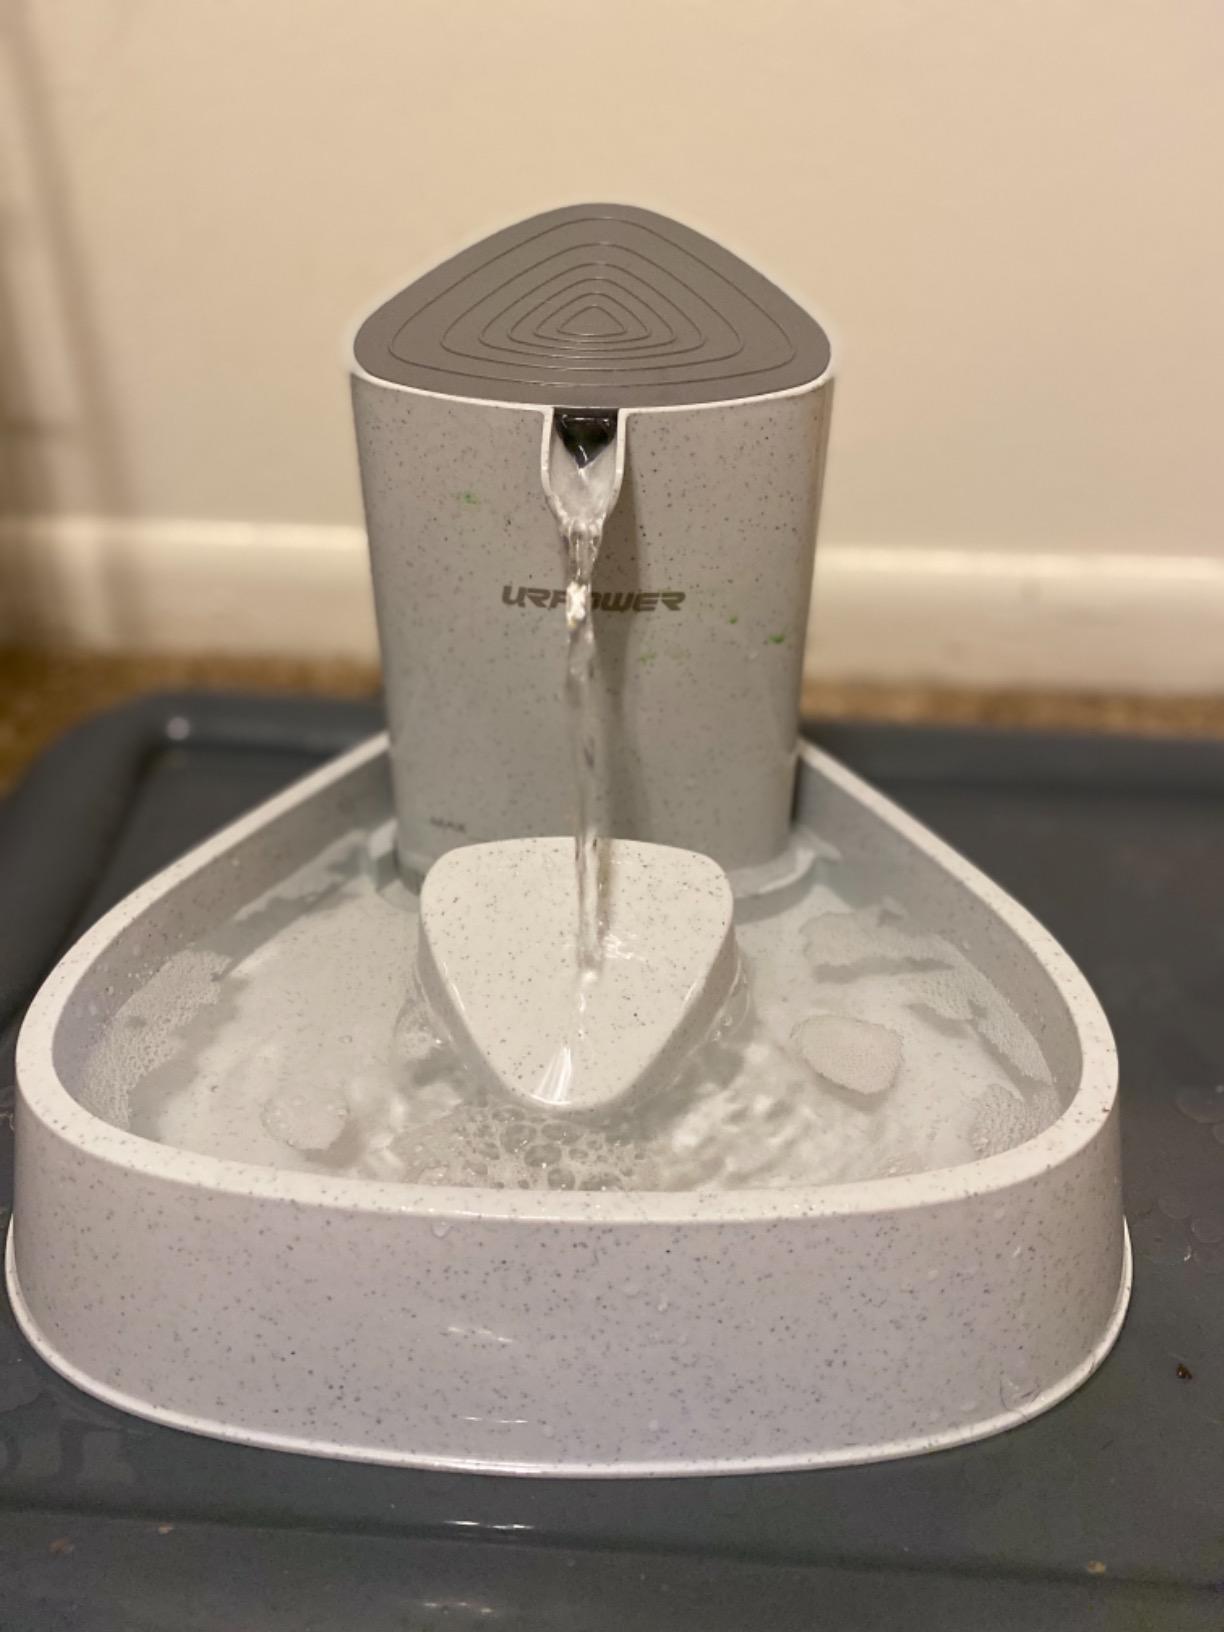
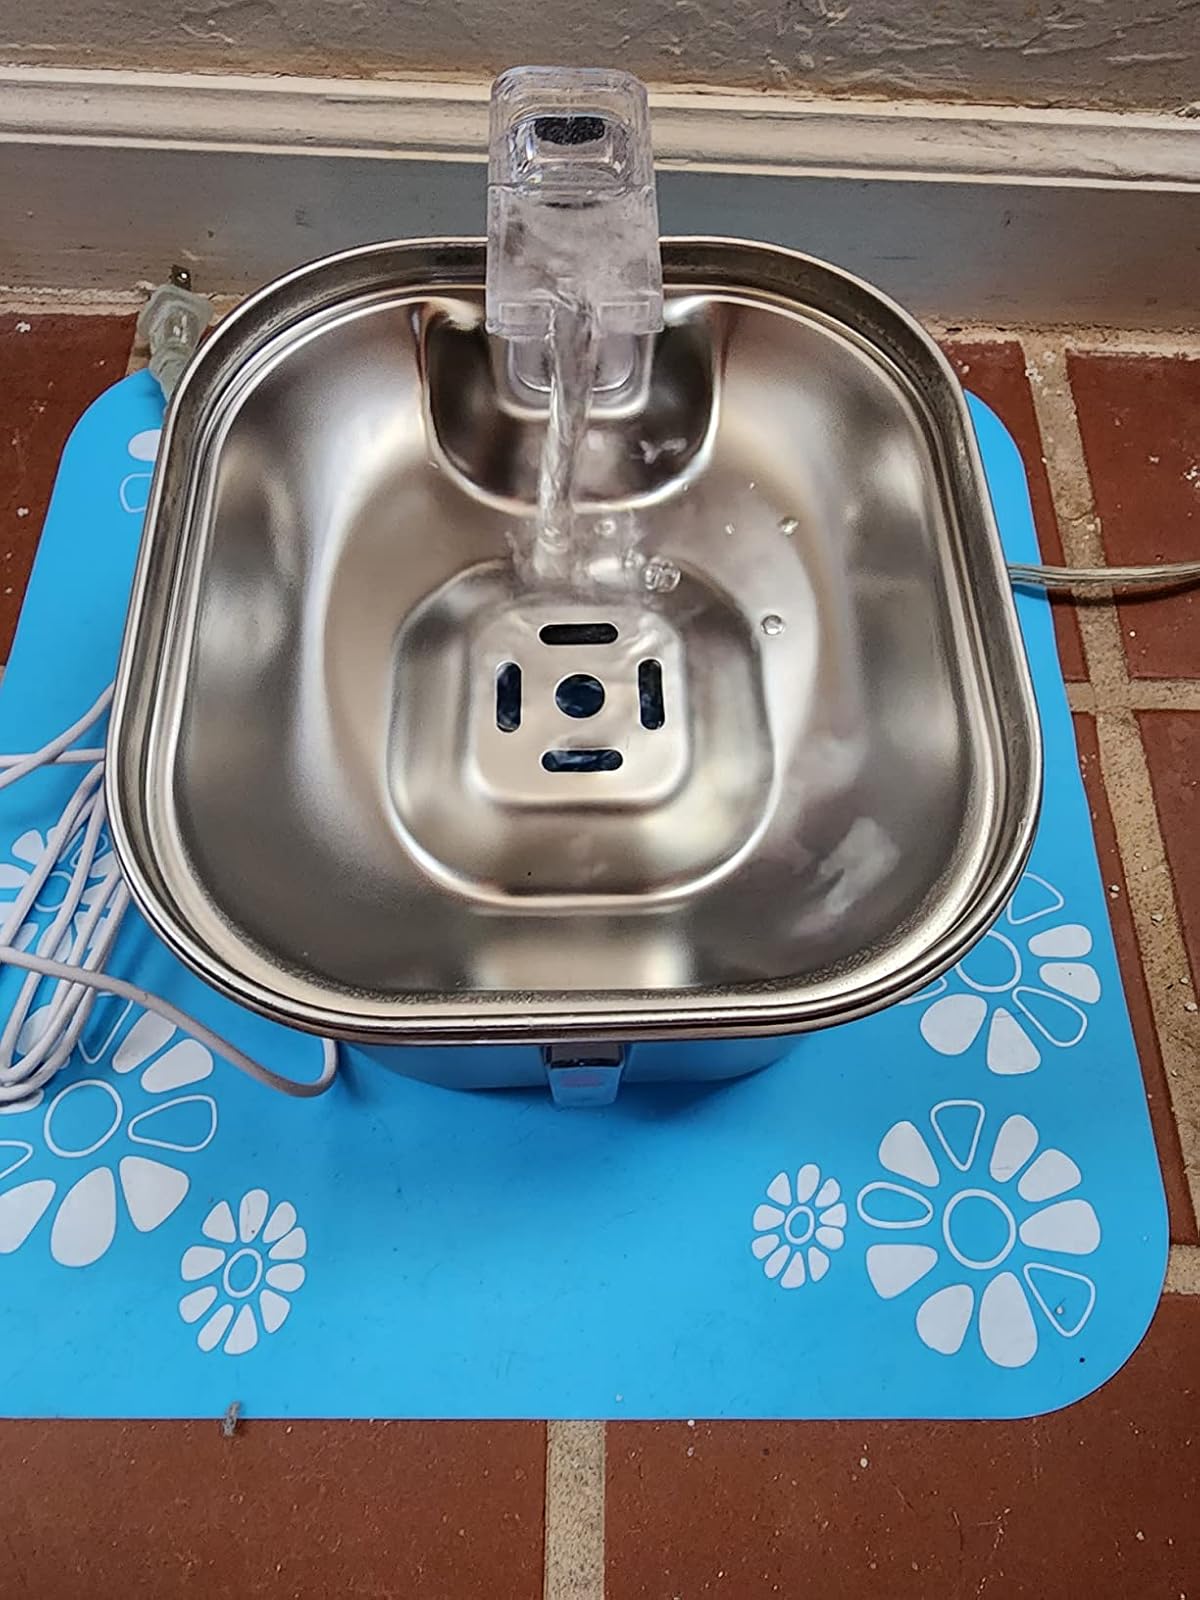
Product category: items_bowl
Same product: no